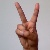
The image shows a hand gesture representing the letter 'V' in Indian Sign Language.